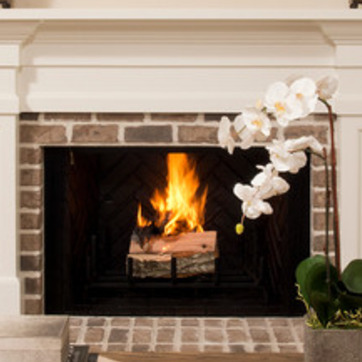
Material: other